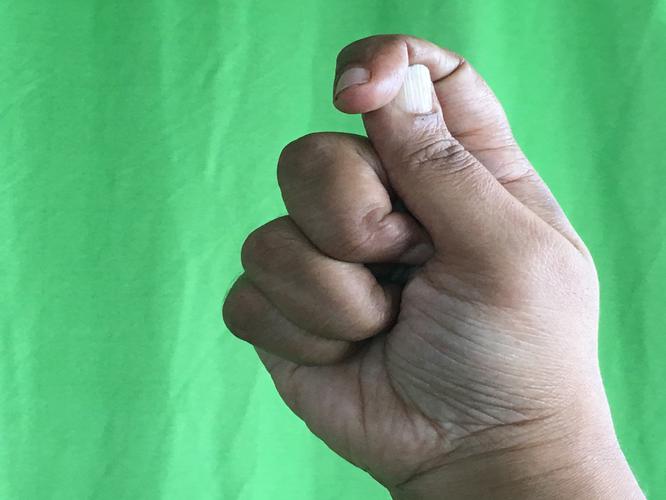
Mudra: Kapith
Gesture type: single_hand